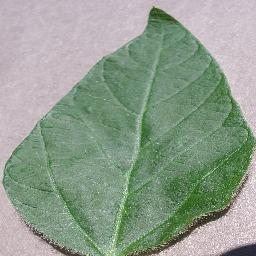
Label: Soybean___healthy